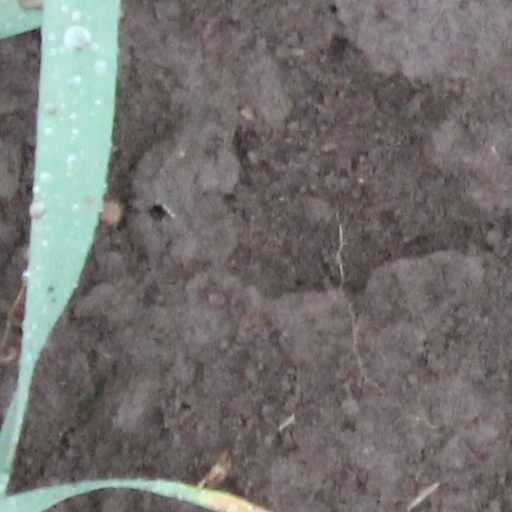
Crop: wheat